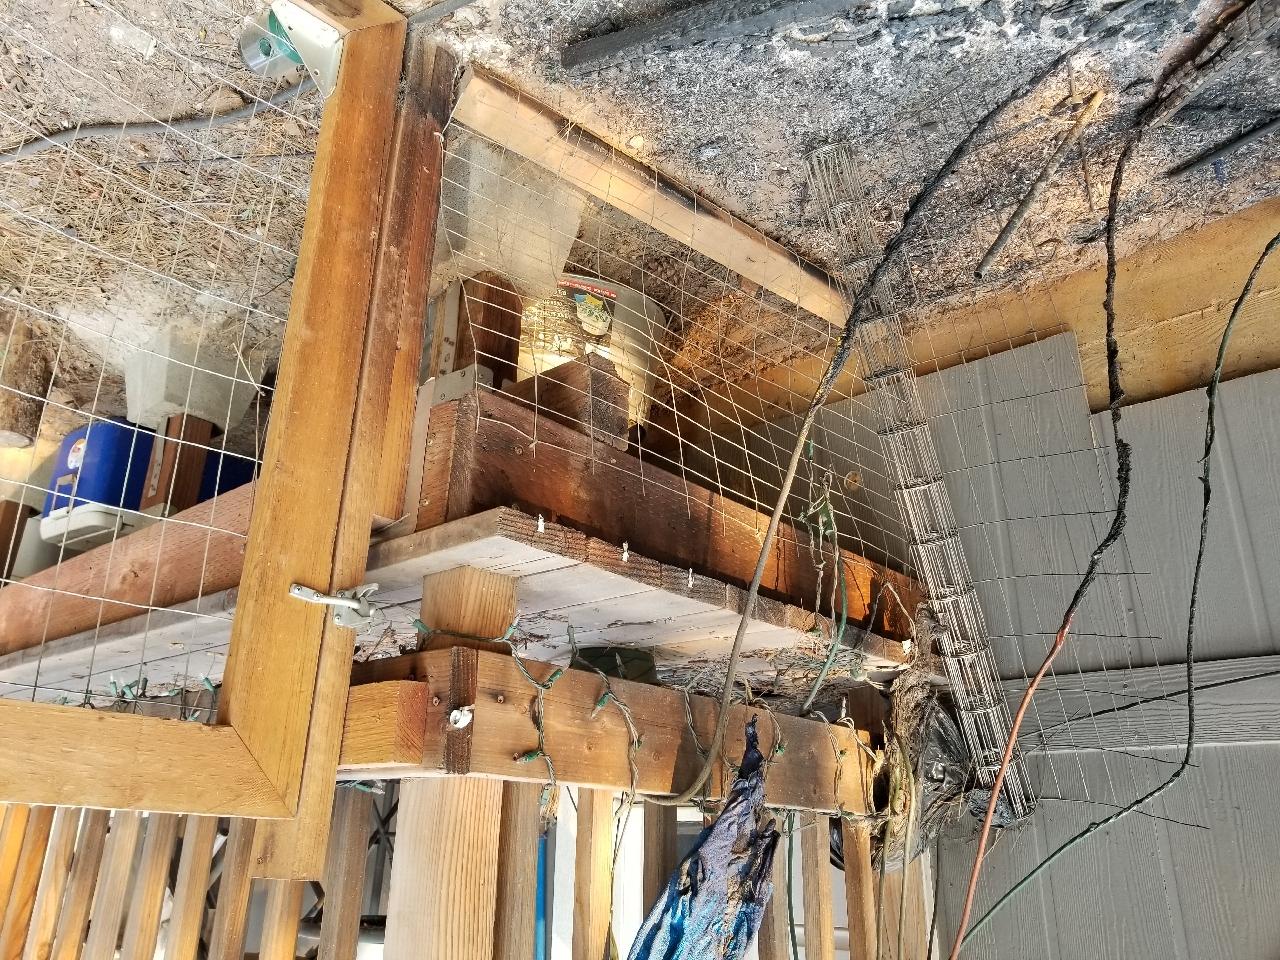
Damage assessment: affected